Nagapattinam

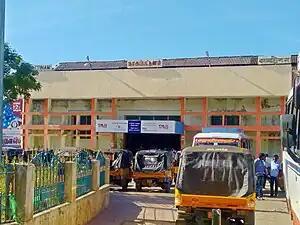
Entrance of Nagapattinam Junction railway station

All major nationalised banks such as State Bank of India, Indian Bank, Central Bank of India, Punjab National Bank, Indian Overseas Bank and private banks like ICICI Bank, City Union Bank have branches in Nagapattinam. All these banks have their automated teller machines located in various parts of the town.